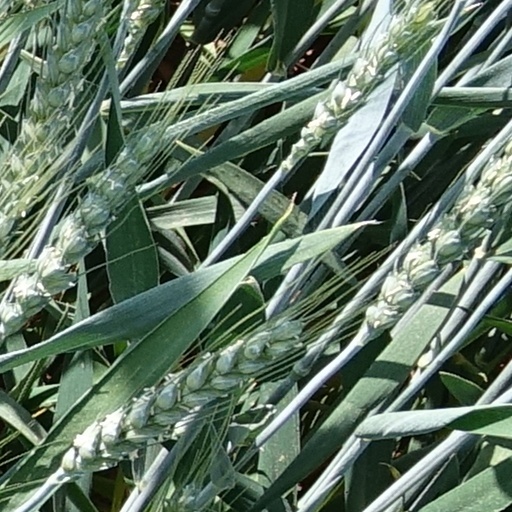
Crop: wheat